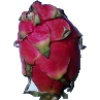
Label: Pitahaya Red 1